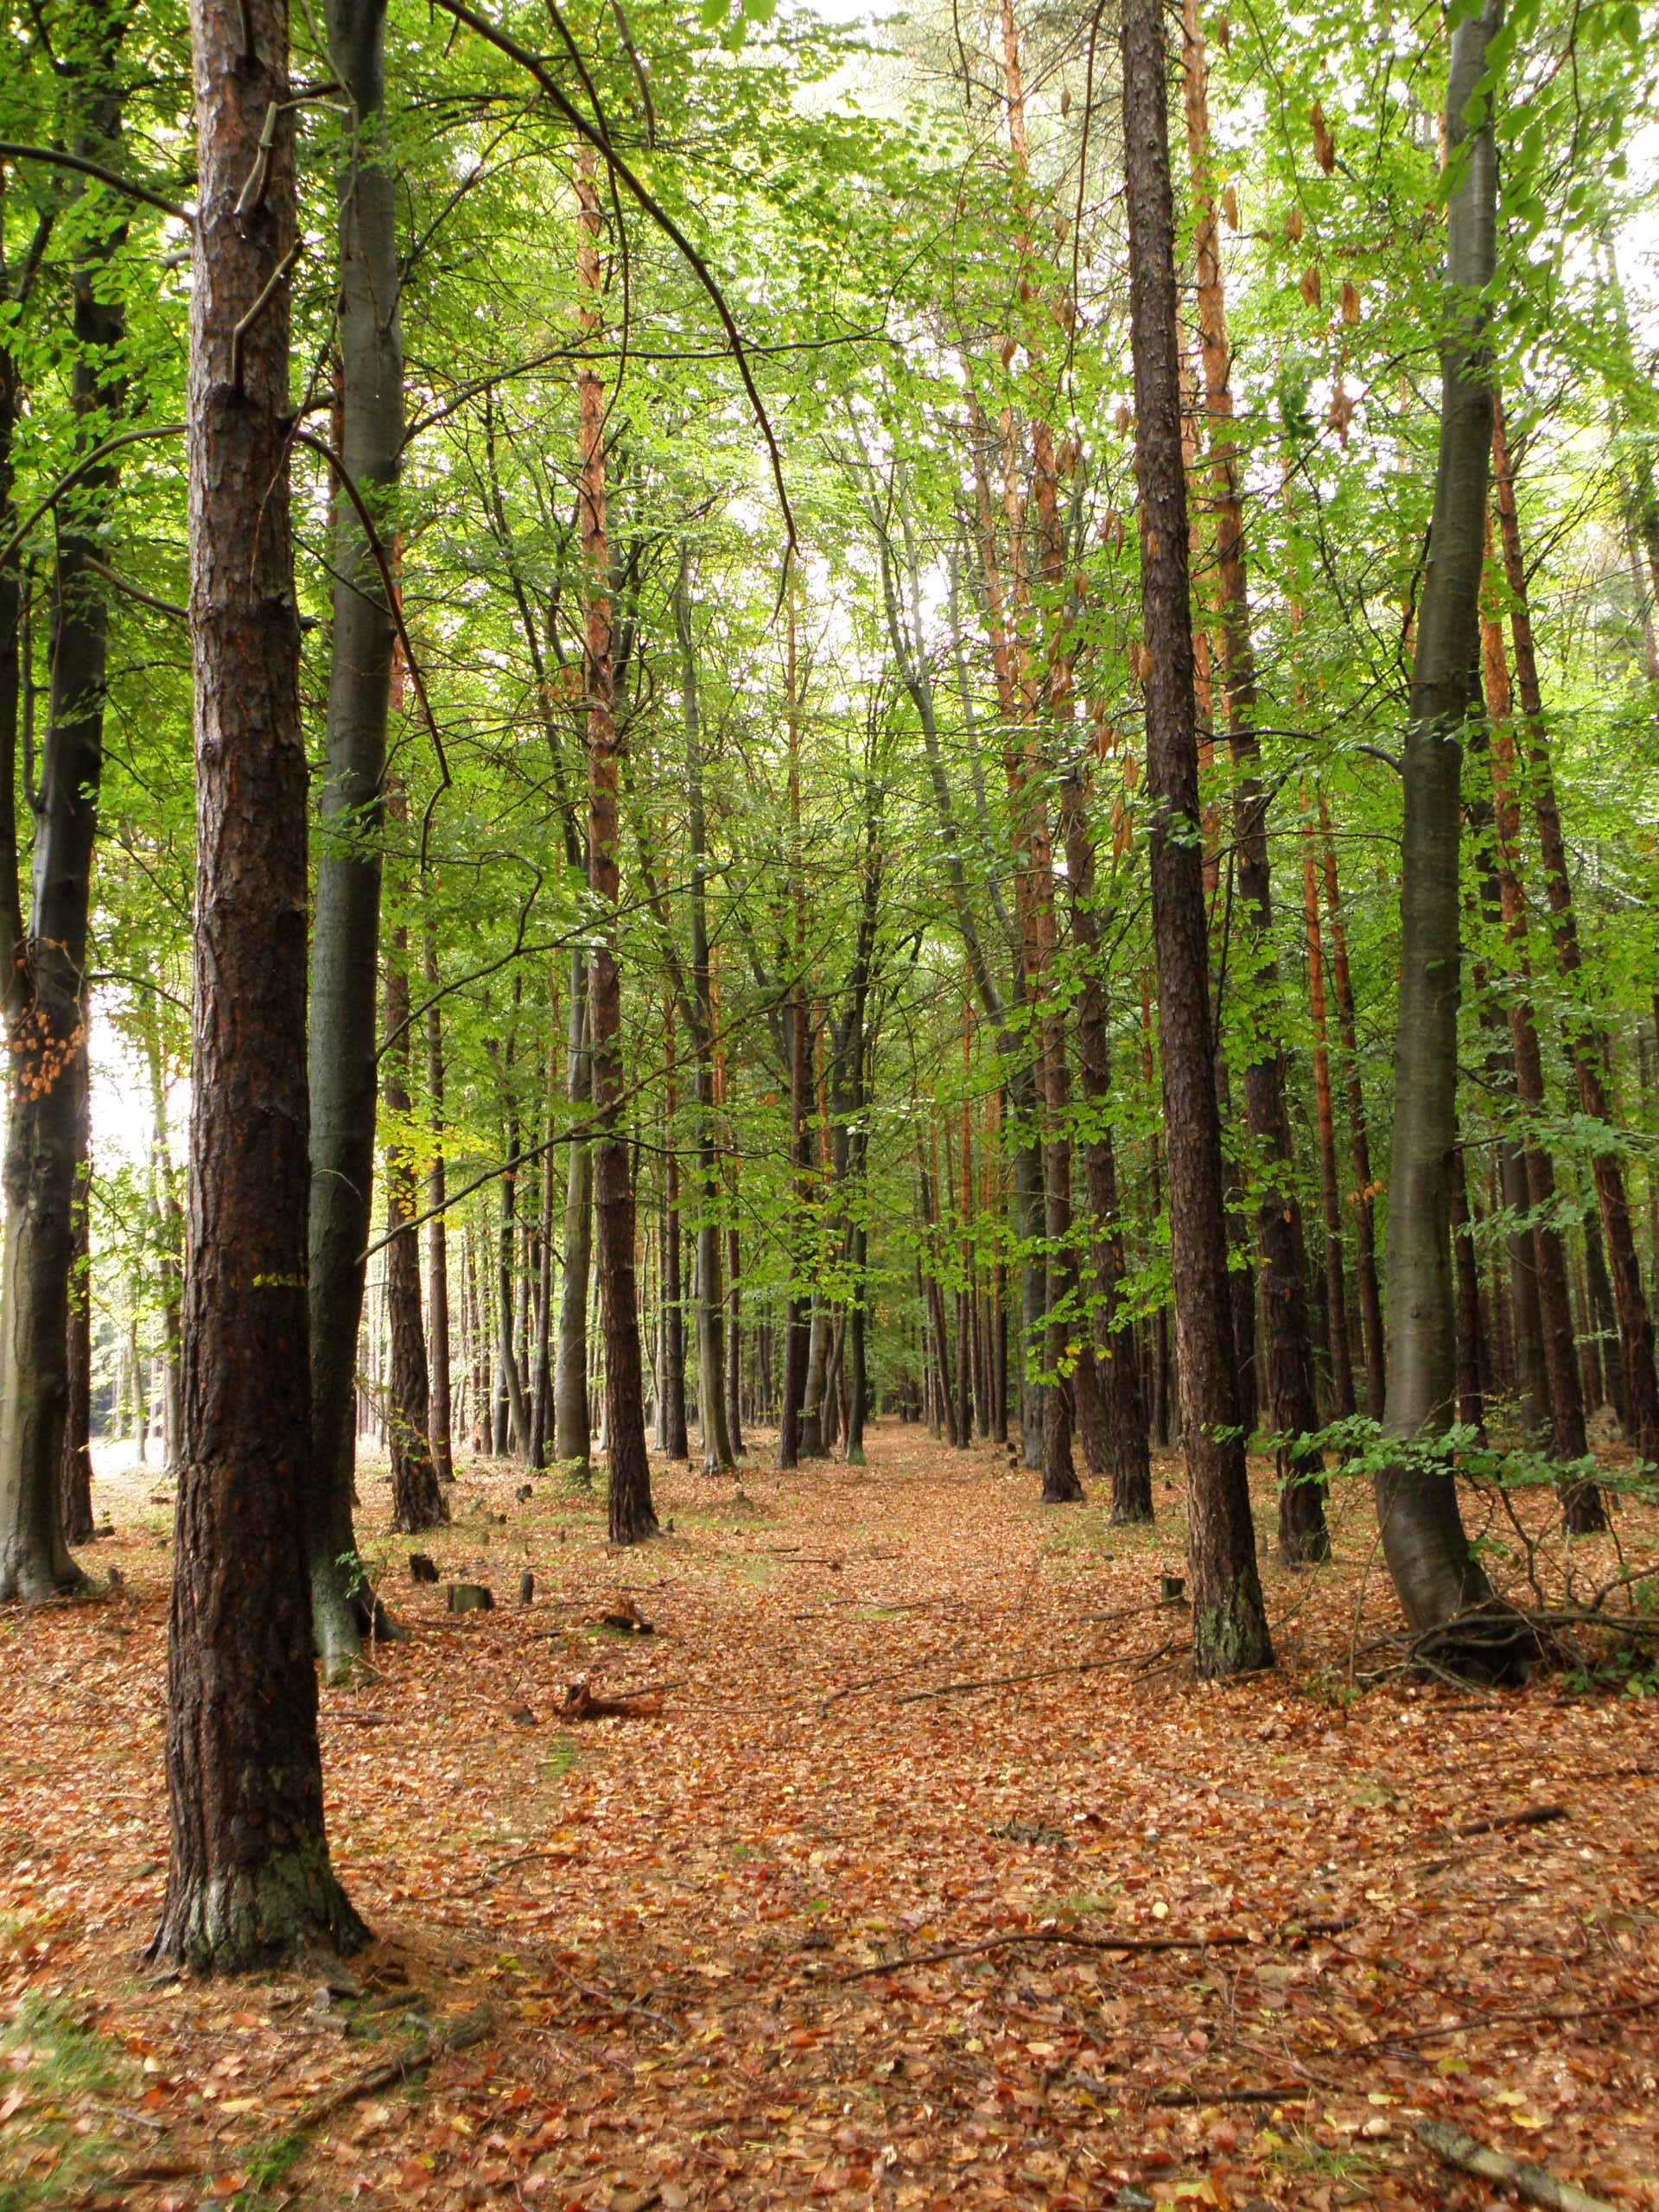
tree, forest, wilderness, plant, trail, sunlight, leaf, trunk, pine, autumn, season, trees, rainforest, deciduous, grove, woodland, habitat, ecosystem, beech, biome, old growth forest, natural environment, woody plant, temperate broadleaf and mixed forest, temperate coniferous forest